KLH (company)

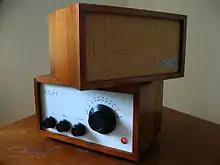
Model Eight Radio

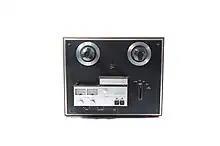
Model 41 Reel-to-Reel Tape Deck

KLH Audio is an American audio electronics company based in Noblesville, Indiana. Originally founded in 1957 as KLH Research and Development Corporation in Cambridge, Massachusetts, the company takes its name from the initials of its founders: Henry Kloss, Malcolm S. Low, and Josef Anton Hofmann.